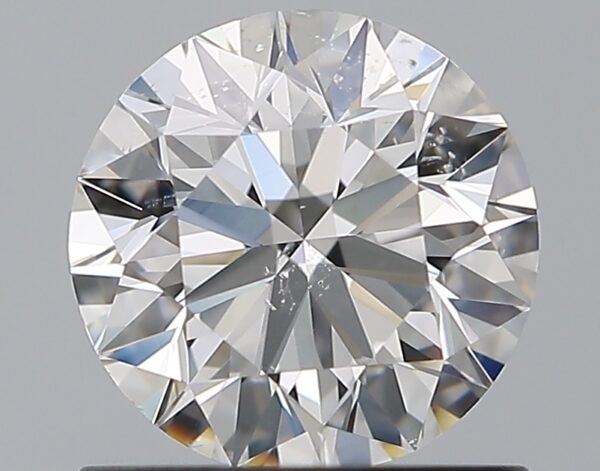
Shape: round
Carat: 0.9
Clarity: SI1
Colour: F
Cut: EX
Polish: EX
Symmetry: EX
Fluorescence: M
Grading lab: GIA
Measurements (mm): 6.12 x 6.16 x 3.86